Federal Reserve Bank of Minneapolis

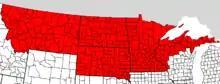
Map of the Ninth District

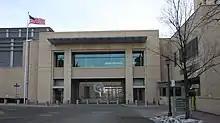
Entrance on 1st Street North

Neel Kashkari became the bank's president in 2016, succeeding Narayana Kocherlakota. The Minneapolis Fed has strong ties to the economics department at the University of Minnesota. Economist and Nobel laureate Edward Prescott was affiliated with both institutions for many years. The Bank publishes "The Region", a magazine featuring articles about economic policy and interviews with famous economists. The 1976-1978 member of the Federal Reserve Board of Governors, David M. Lilly, was chairman of the bank from 1973-1974.